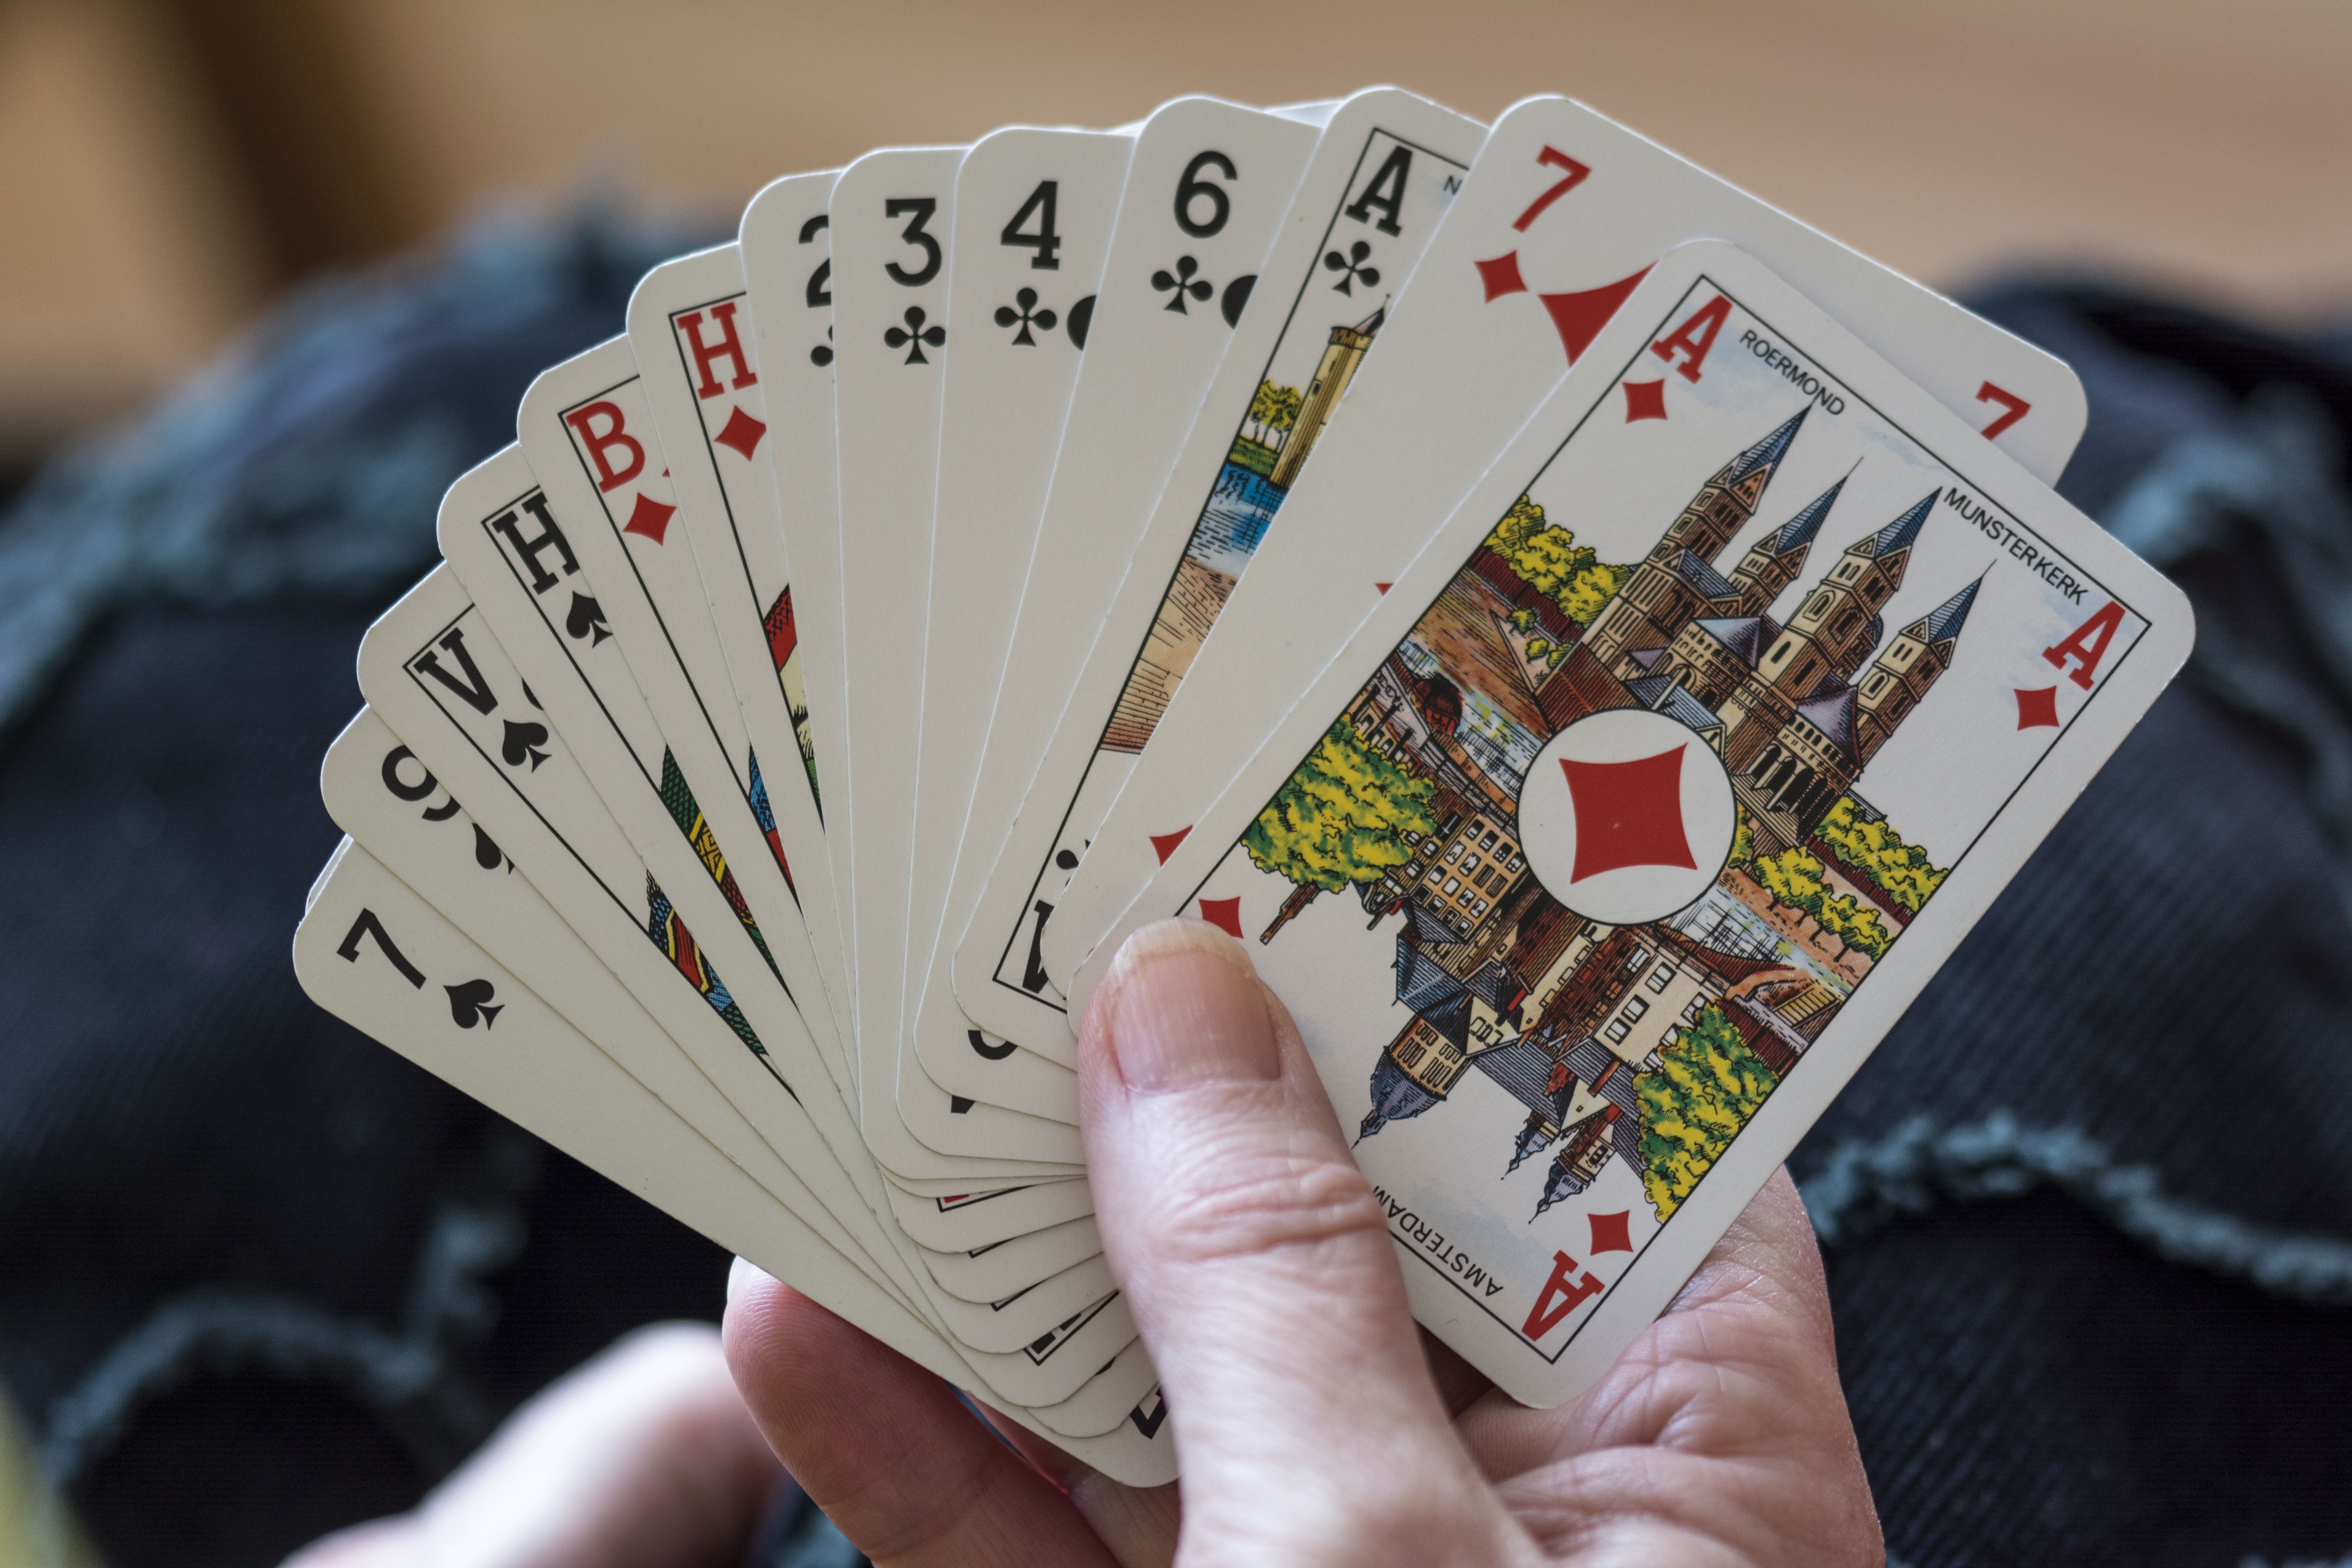
bridge, game, play, money, brand, cash, cards, games, playing cards, belote